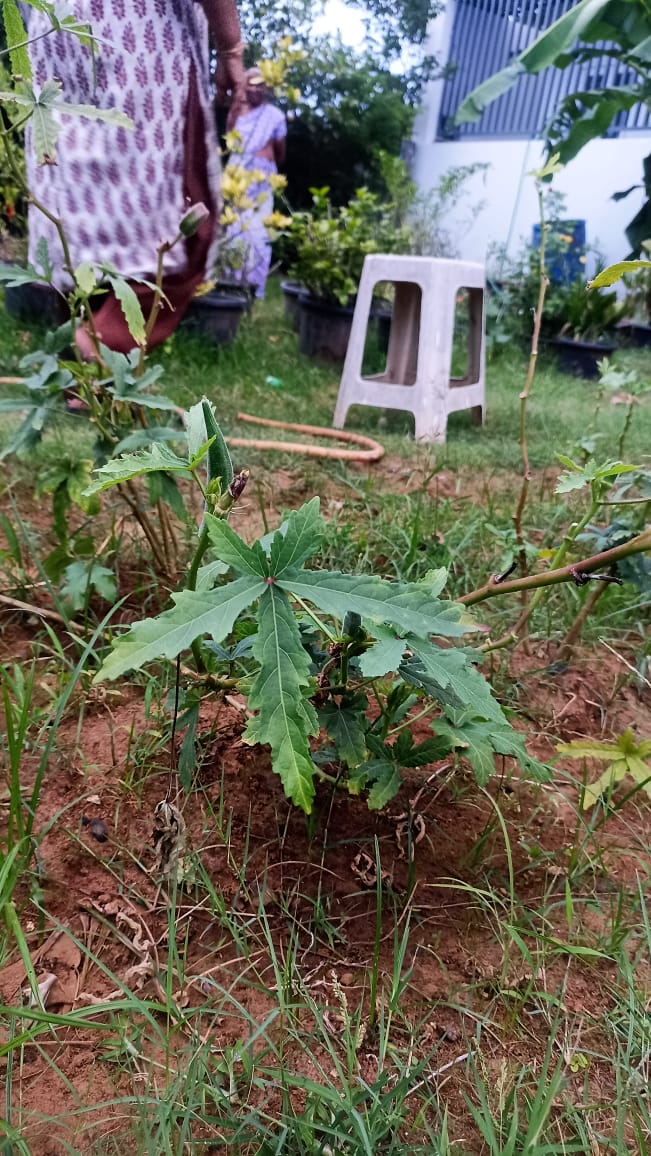
Label: Under-mature